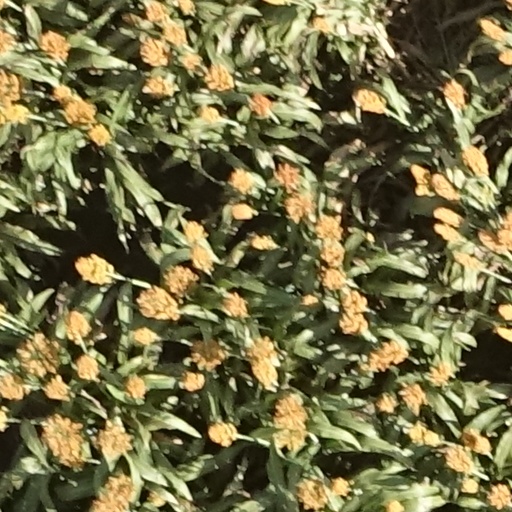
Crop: sorghum